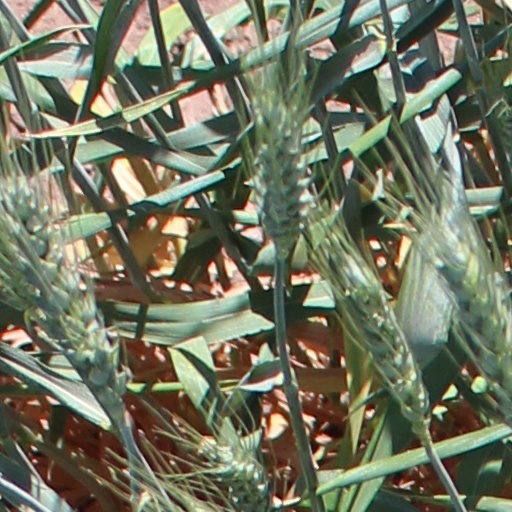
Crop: wheat